Bruhrain Railway

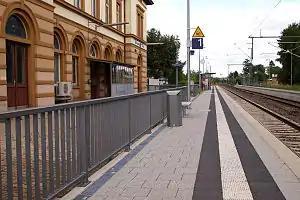
Philippsburg station

S-Bahn services of the Rhine-Neckar S-Bahn are operated on the line with class 425 sets, as line S 33, running from Bruchsal to Germersheim, Multiple trains are scheduled to provide S3/S4 services to Karlsruhe Hbf/Bruchsal via Mannheim and Heidelberg. On the Graben-Neudorf–Germersheim section Regional-Express (RE) services run every two hours on the Karlsruhe–Speyer–Germersheim–Mannheim–Worms–Mainz route, using class 429 multiple units. The only intermediate stop for RE services between Graben-Neudorf and Germersheim is Phillipsburg.